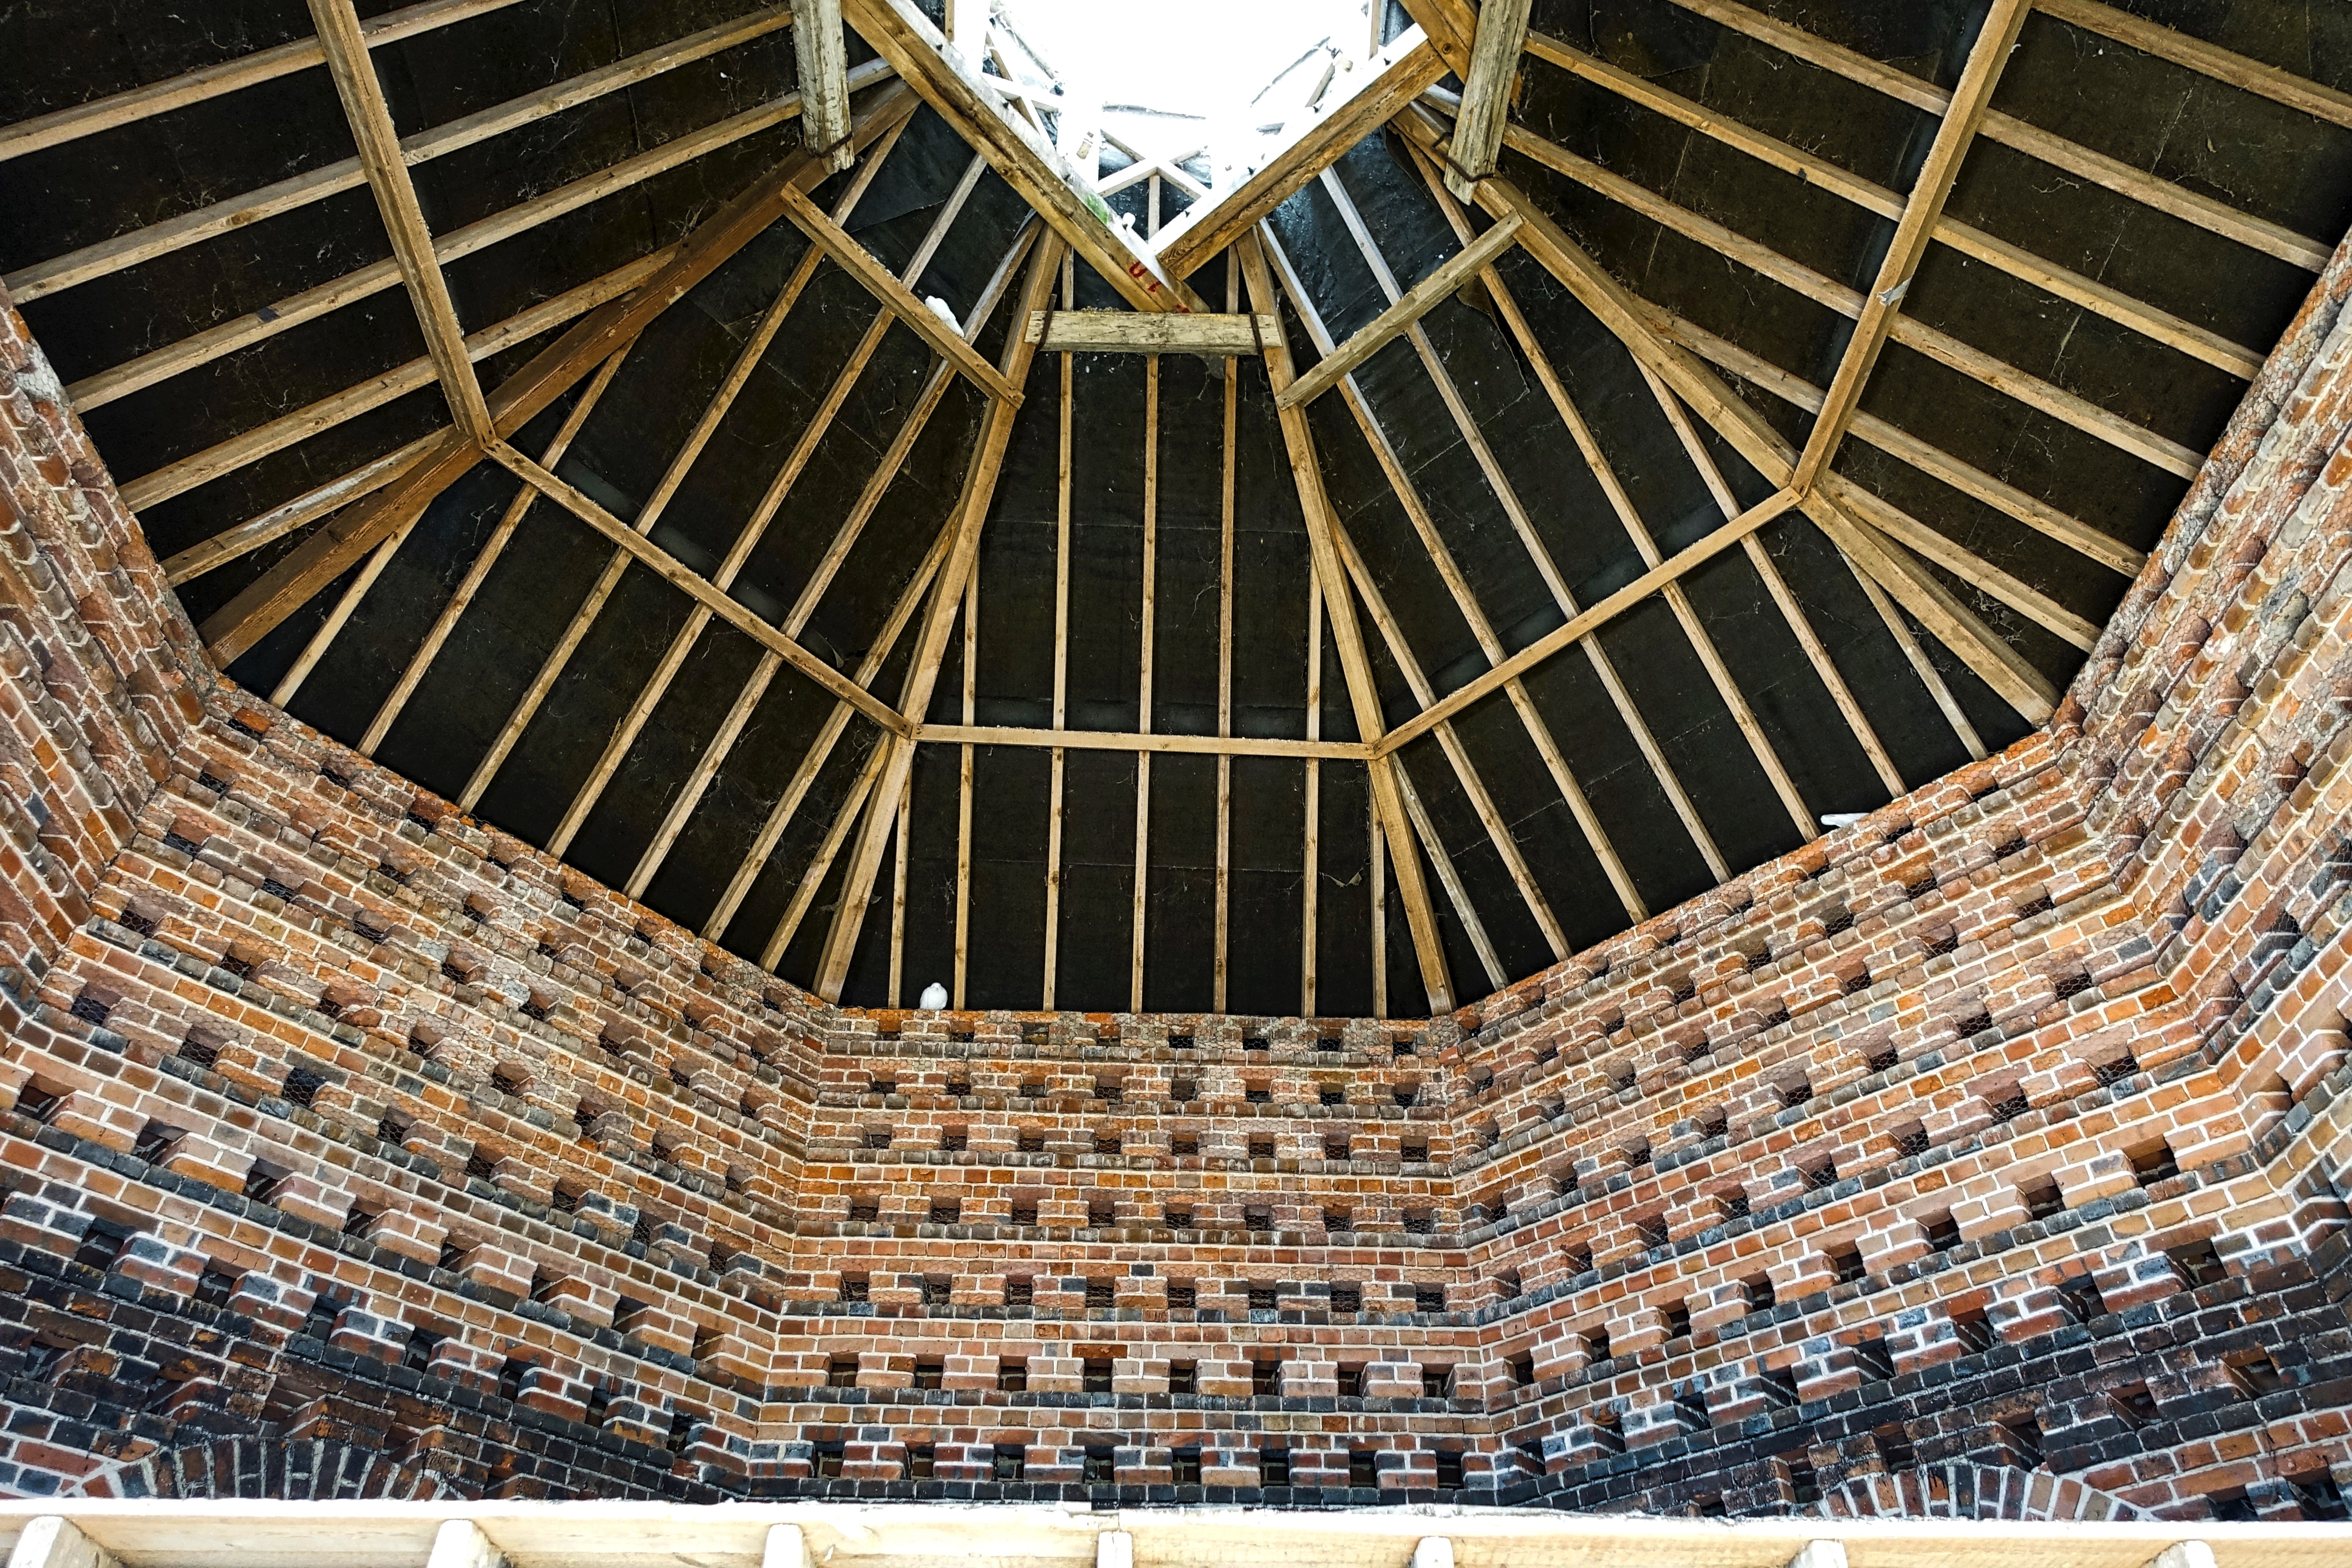
architecture, structure, wood, roof, building, rustic, ceiling, rural, pigeon, animals, bricks, symmetry, dome, birdhouse, doves, daylighting, dovecot